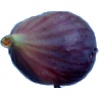
Label: fig